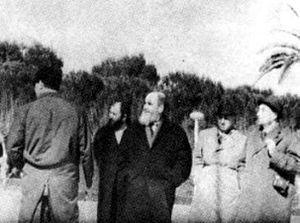
En juin 1963, il eut des troubles en Iran. Après de longues luttes politiques, le 5 juin 1963, l'hodjatoleslam Rouhollah Khomeini est arrêté et l'état d'urgence imposé. Cette journée fut par la suite considérée par Khomeini et ses fidèles comme le Début de la Révolution Islamique et est aujourd'hui est un jour commémoré en Iran. L'arrestation de Khomeini déclenche une vague de violentes manifestations de la part de ses partisans.